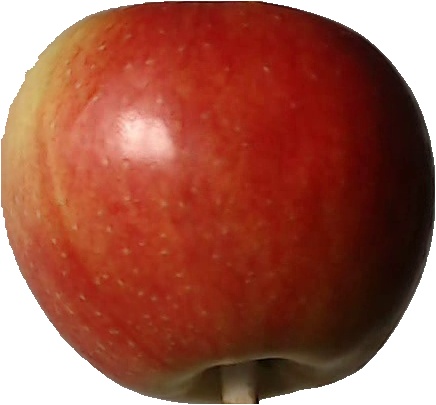
Label: apple_red_2